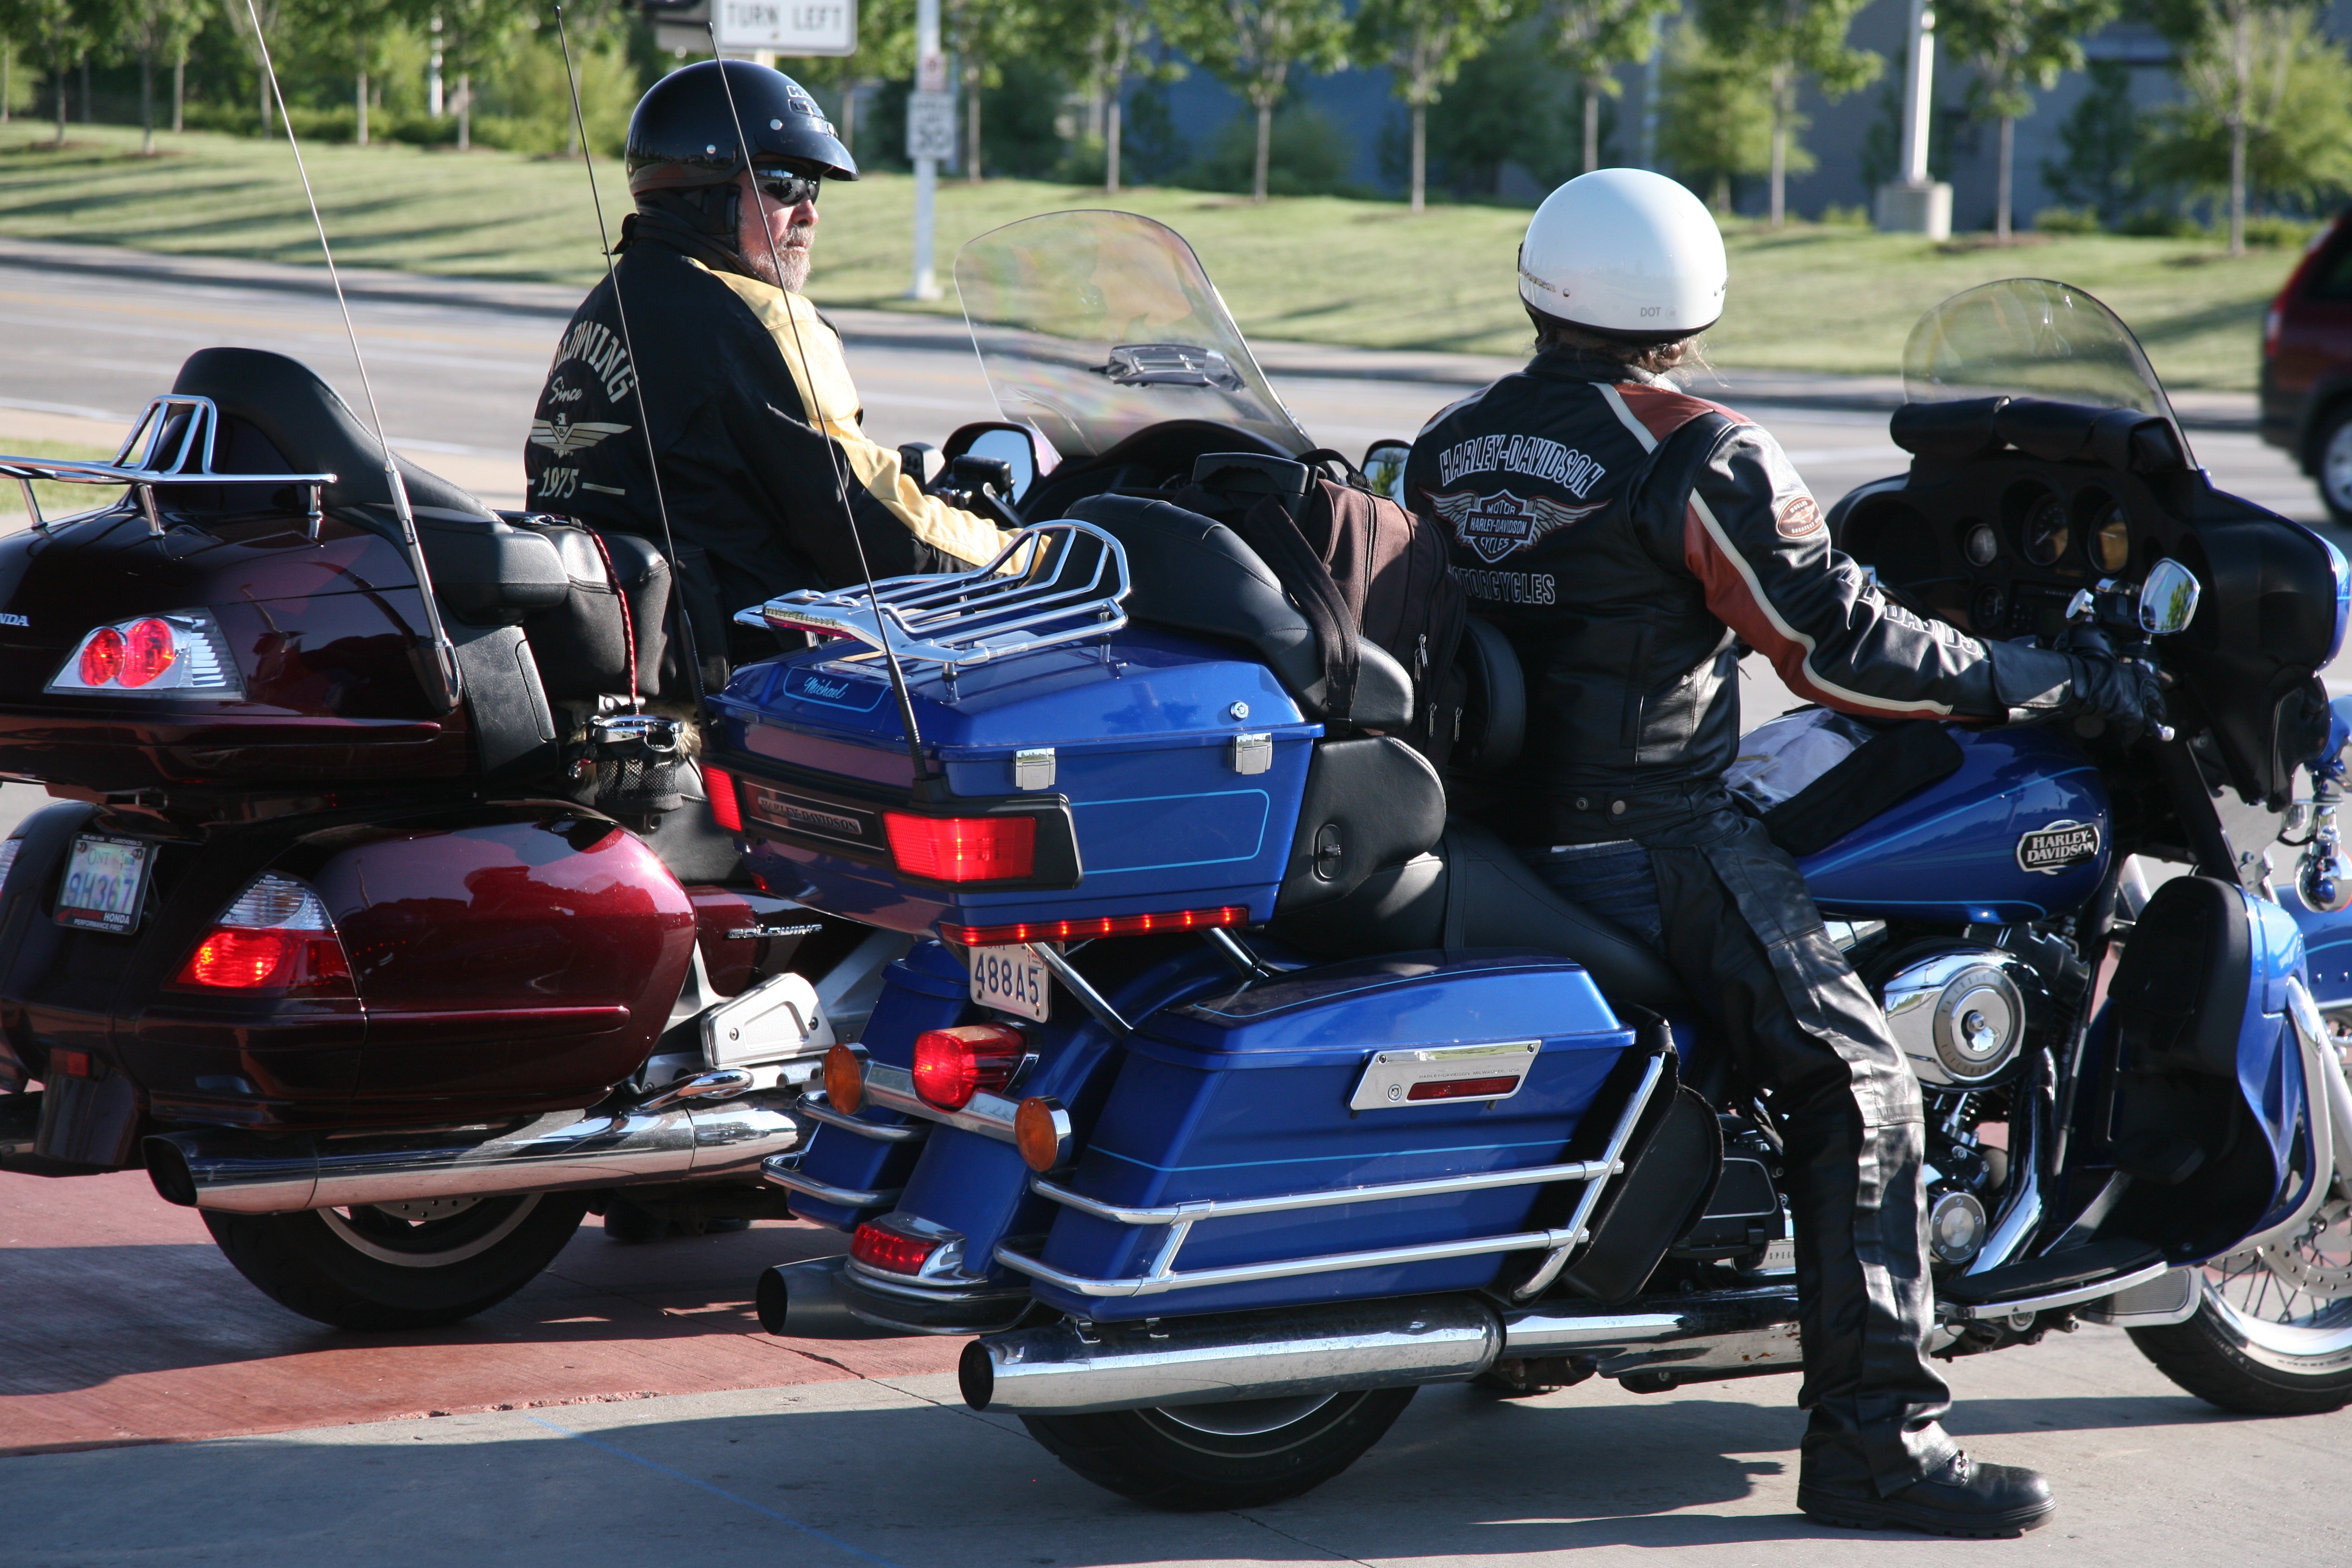
car, vehicle, motorcycle, motorbike, moto, scooter, police, motocicleta, honda, biker, motorrad, wisconsin, milwaukee, goldwing, hondagoldwing, motorcycling